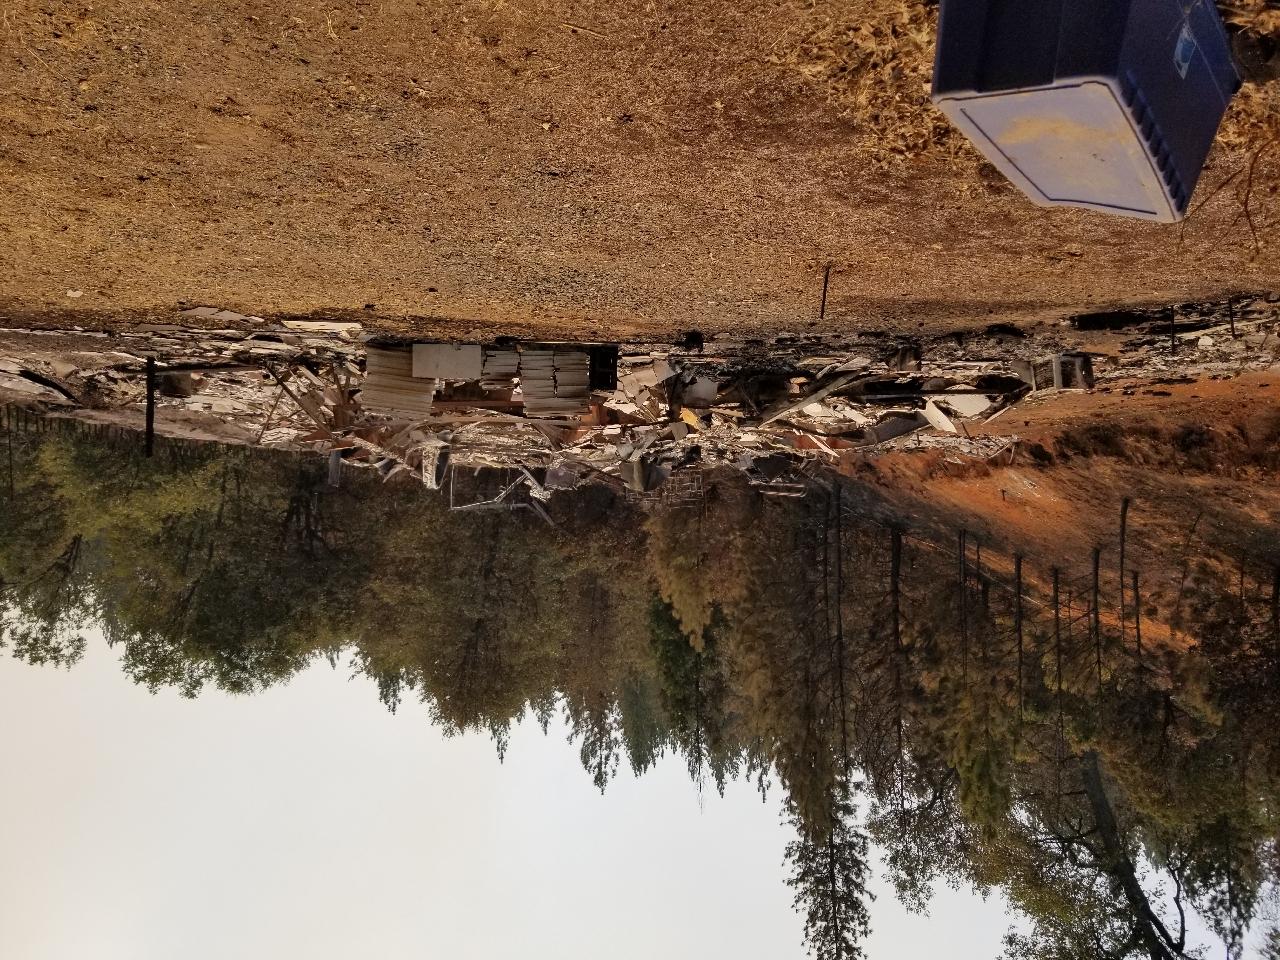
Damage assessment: destroyed